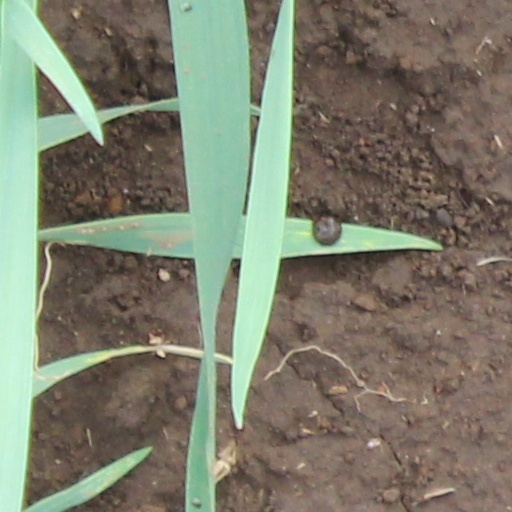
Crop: wheat